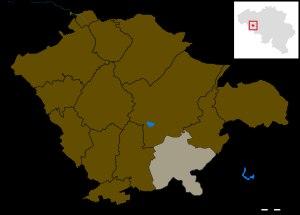
Moustier est une section de la commune belge de Frasnes-lez-Anvaing située en Région wallonne dans la province de Hainaut.